Comic book convention

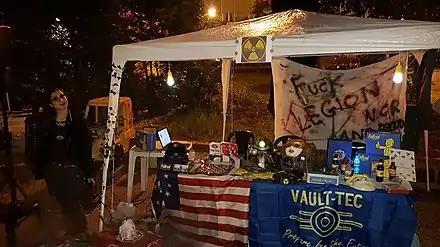

Thematic areas are set up in the comics fairs where cosplayers and visitors can take photographs in an environment that imitates that of a specific comic, anime or video game or participate in various themed activities. These areas are set up by not for profit associations or sometimes by video game developers or Anime producers. Some examples of these areas are those dedicated to Star Wars, Fallout or to the Marvel Cinematic Universe.